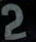
Number: 2